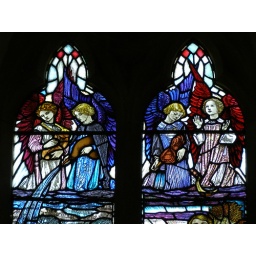
Stained glass window by Veronica Whall (daughter of Christopher Whall) at All Saints, Maiden Bradley